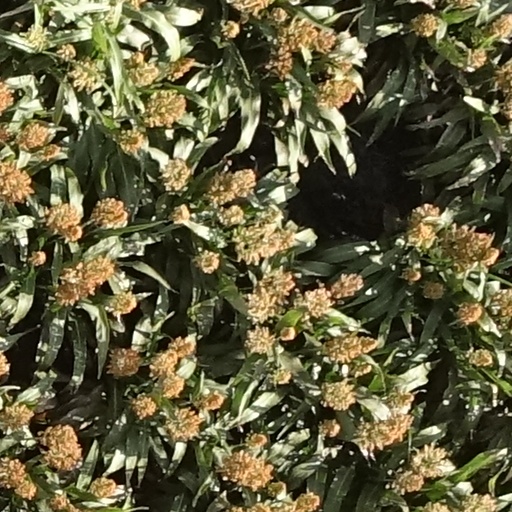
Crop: sorghum